Paropsisterna agricola

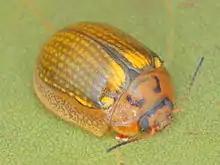
"Paropsisterna agricola"

Paropsisterna agricola or southern eucalyptus leaf beetle, is a small hemispherical leaf beetle. They can vary from golden to grey. They have some black markings on the pronotum. The epipleura (skirt) is sometimes red.